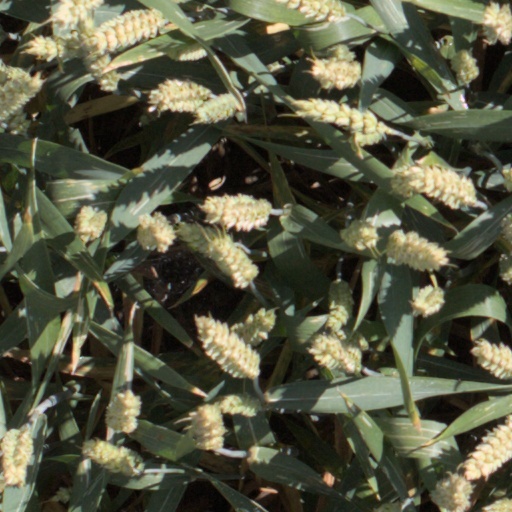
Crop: wheat